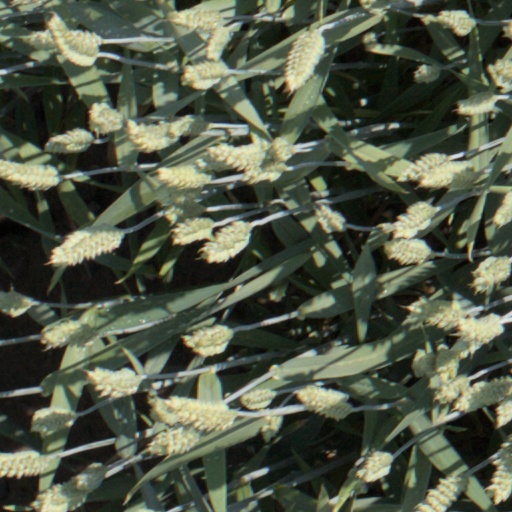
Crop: wheat